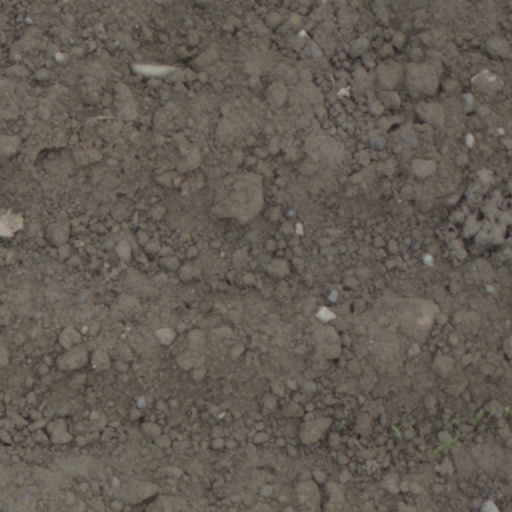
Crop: wheat